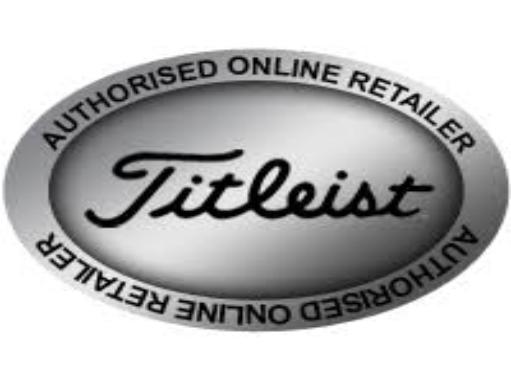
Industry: Sports